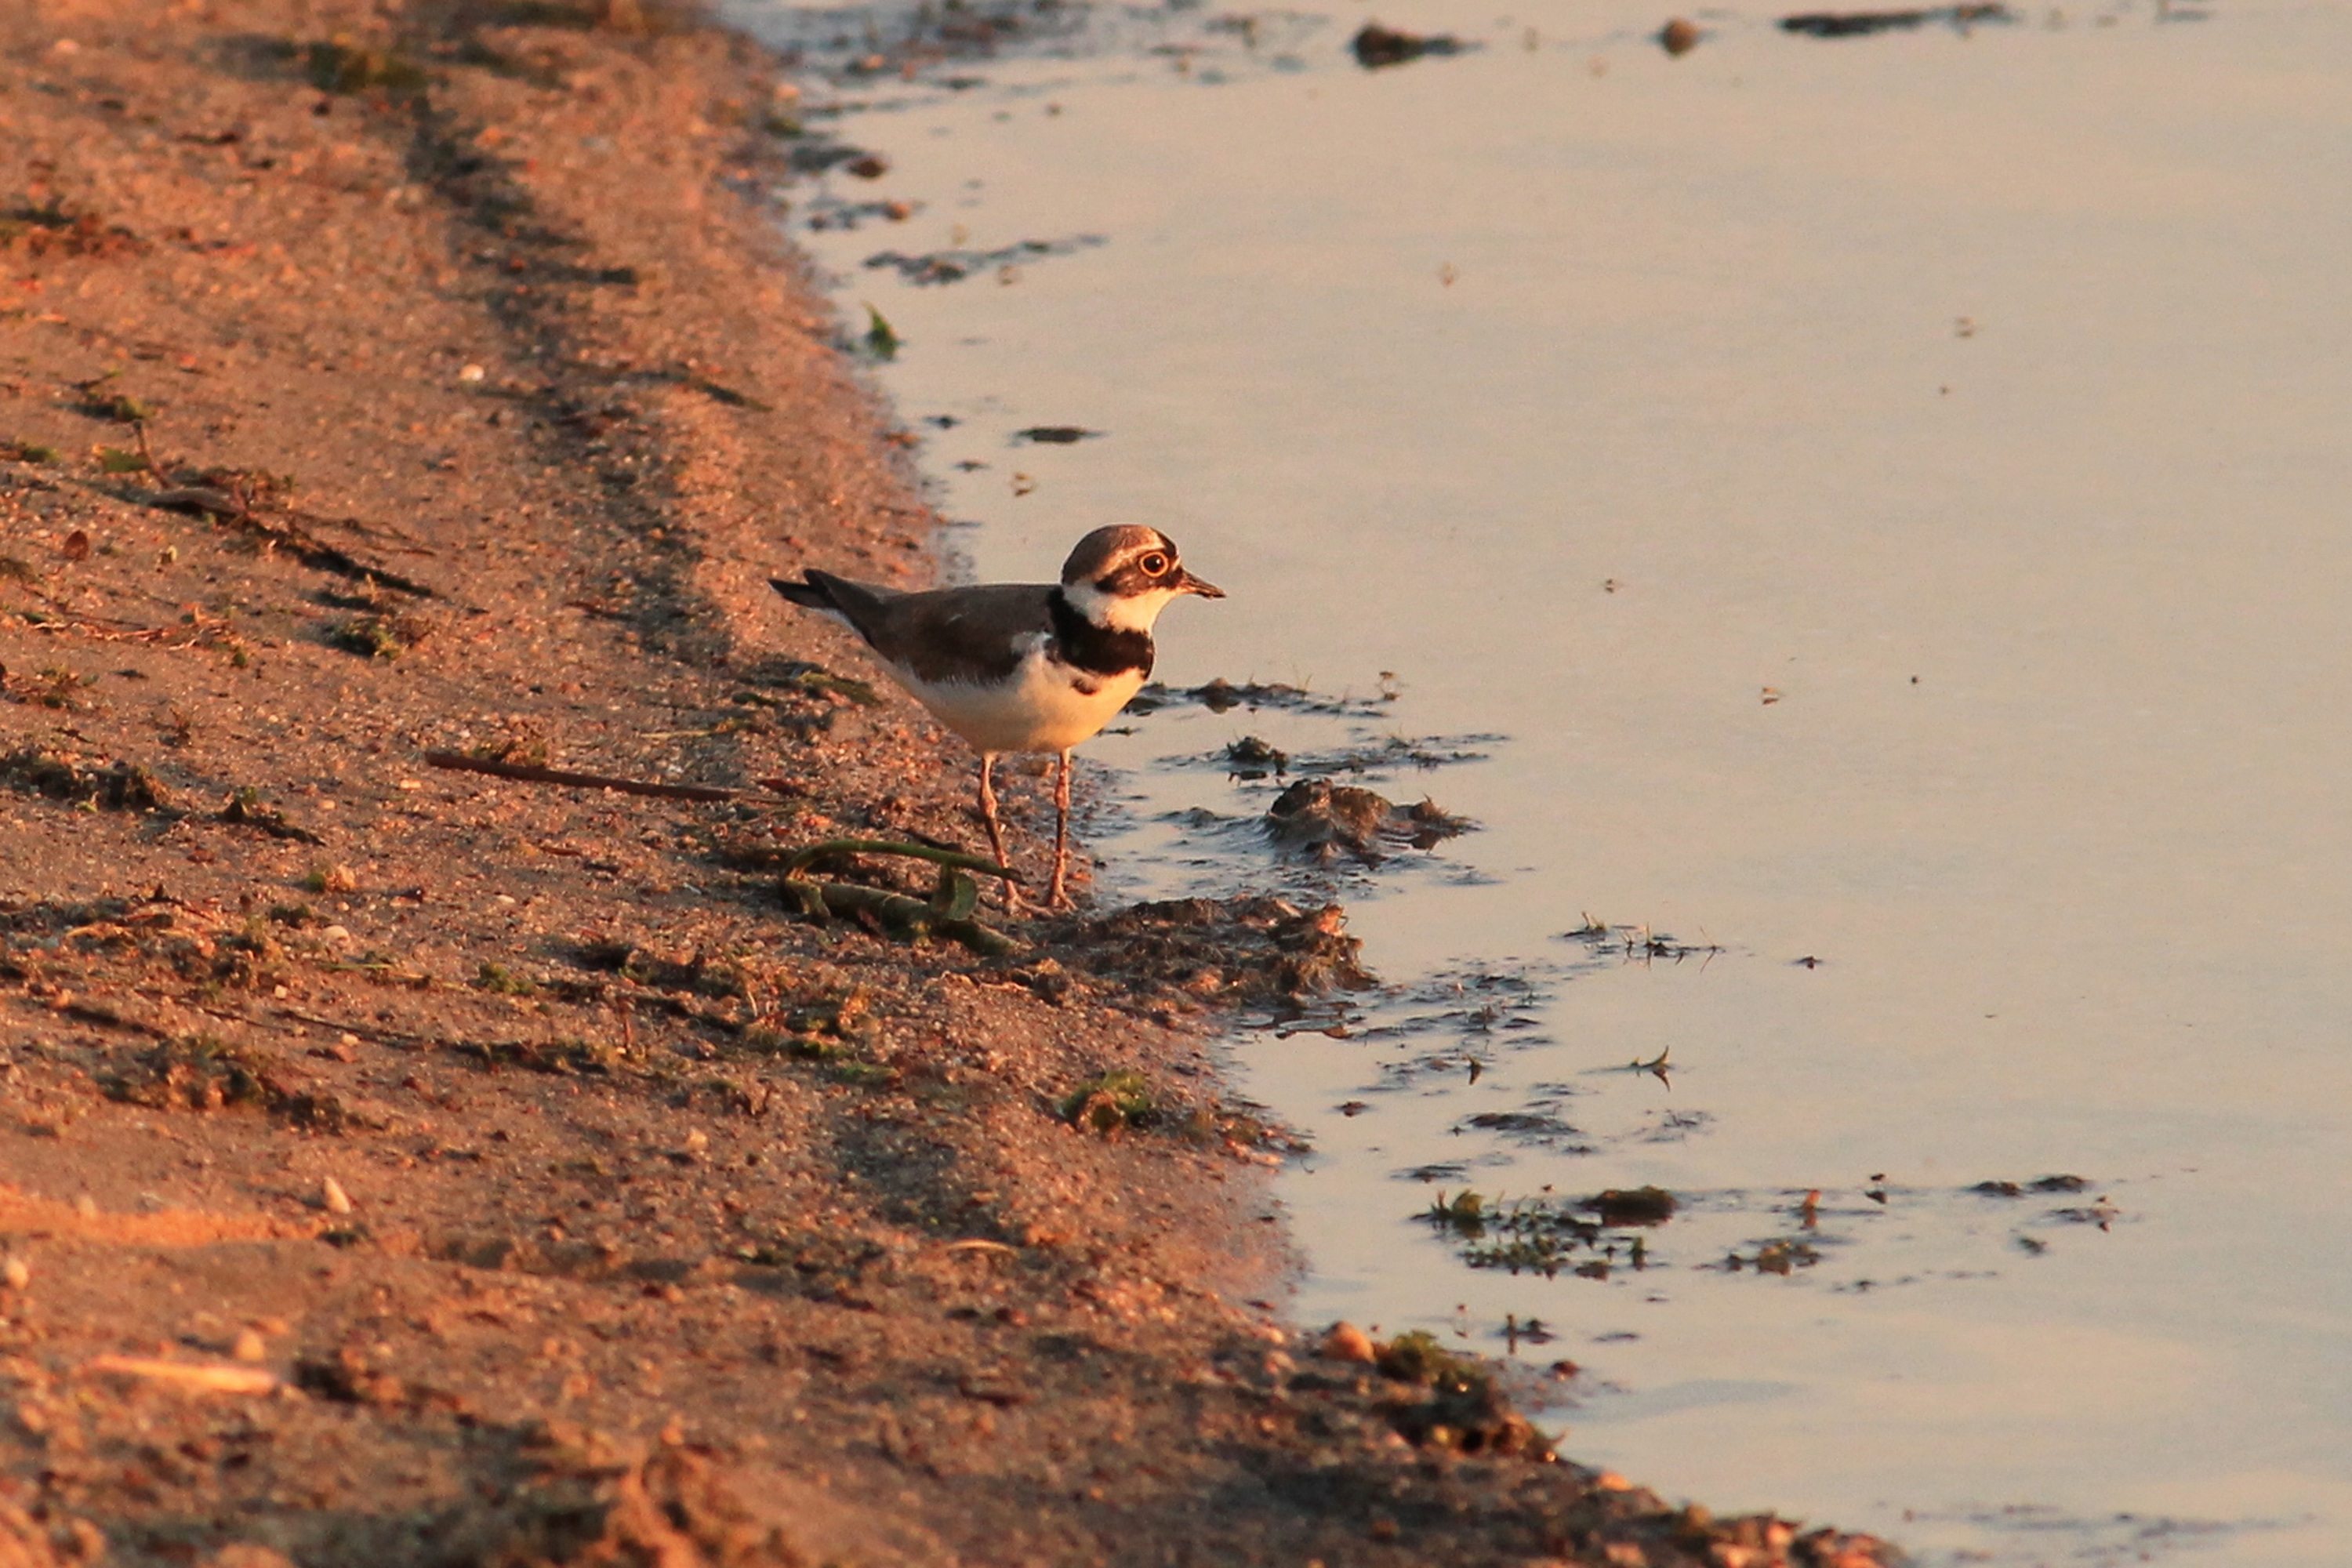
sea, bird, wildlife, fauna, bank, duck, water bird, evening sun, plover, little ringed plover, charadrius dubius, perching bird